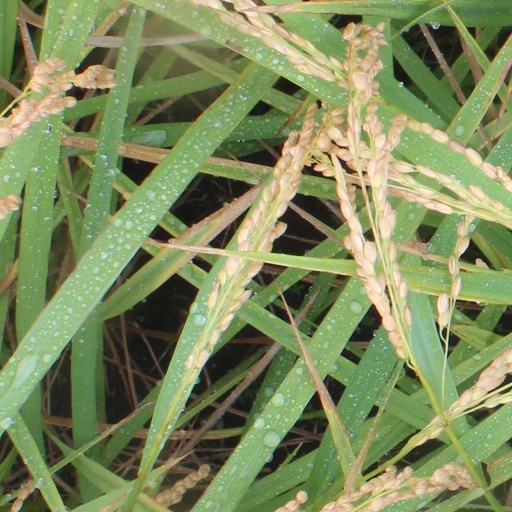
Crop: rice